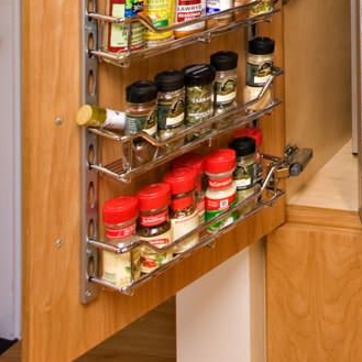
Material: plastic